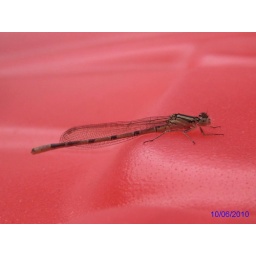
on Wendy house roof in Maidenhead.